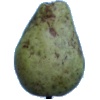
Label: pear_stone